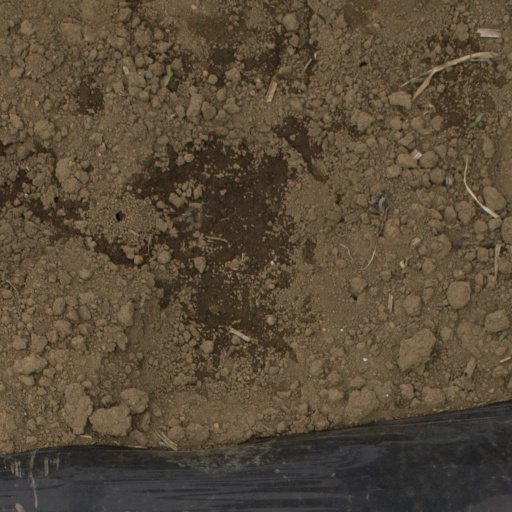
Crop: Jerusalem artichoke